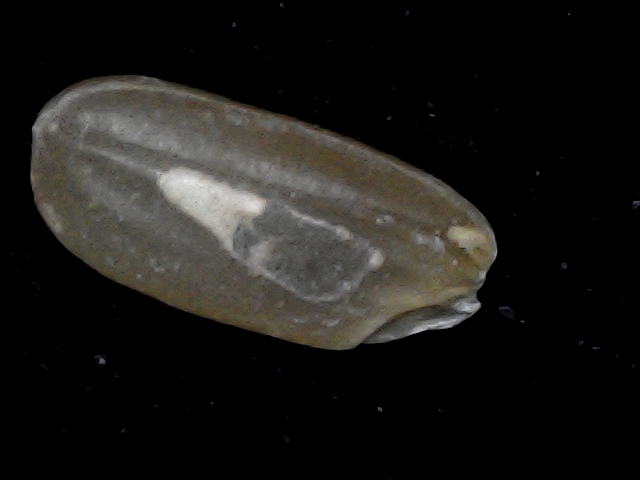
Rice variety: BD76